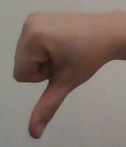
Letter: waw